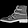
Label: Ankle boot